James Coburn

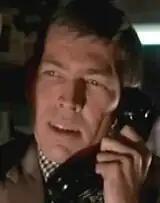
Coburn in "Charade" (1963)

Coburn had a good role in "Hell Is for Heroes" (1962), a war film with Steve McQueen. He followed it with another war film with McQueen, "The Great Escape" (1963), directed by Sturges for the Mirisches, where Coburn played an Australian POW. For the Mirisches, Coburn narrated "Kings of the Sun" (1963).